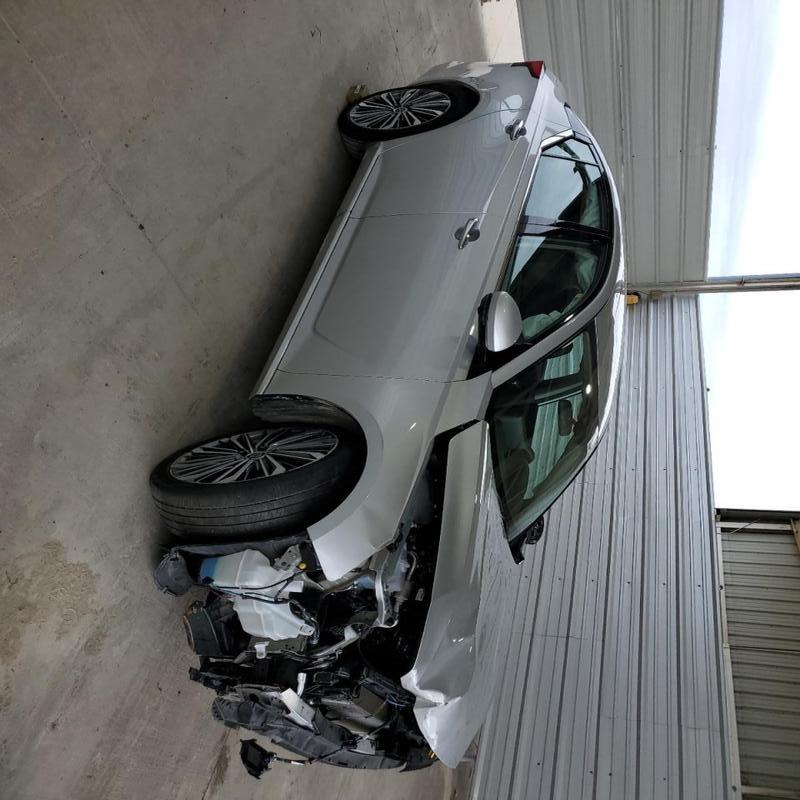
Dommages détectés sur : plaque d'immatriculation avant, pare-choc avant, feu avant droit, capot, aile avant droite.
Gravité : majeur